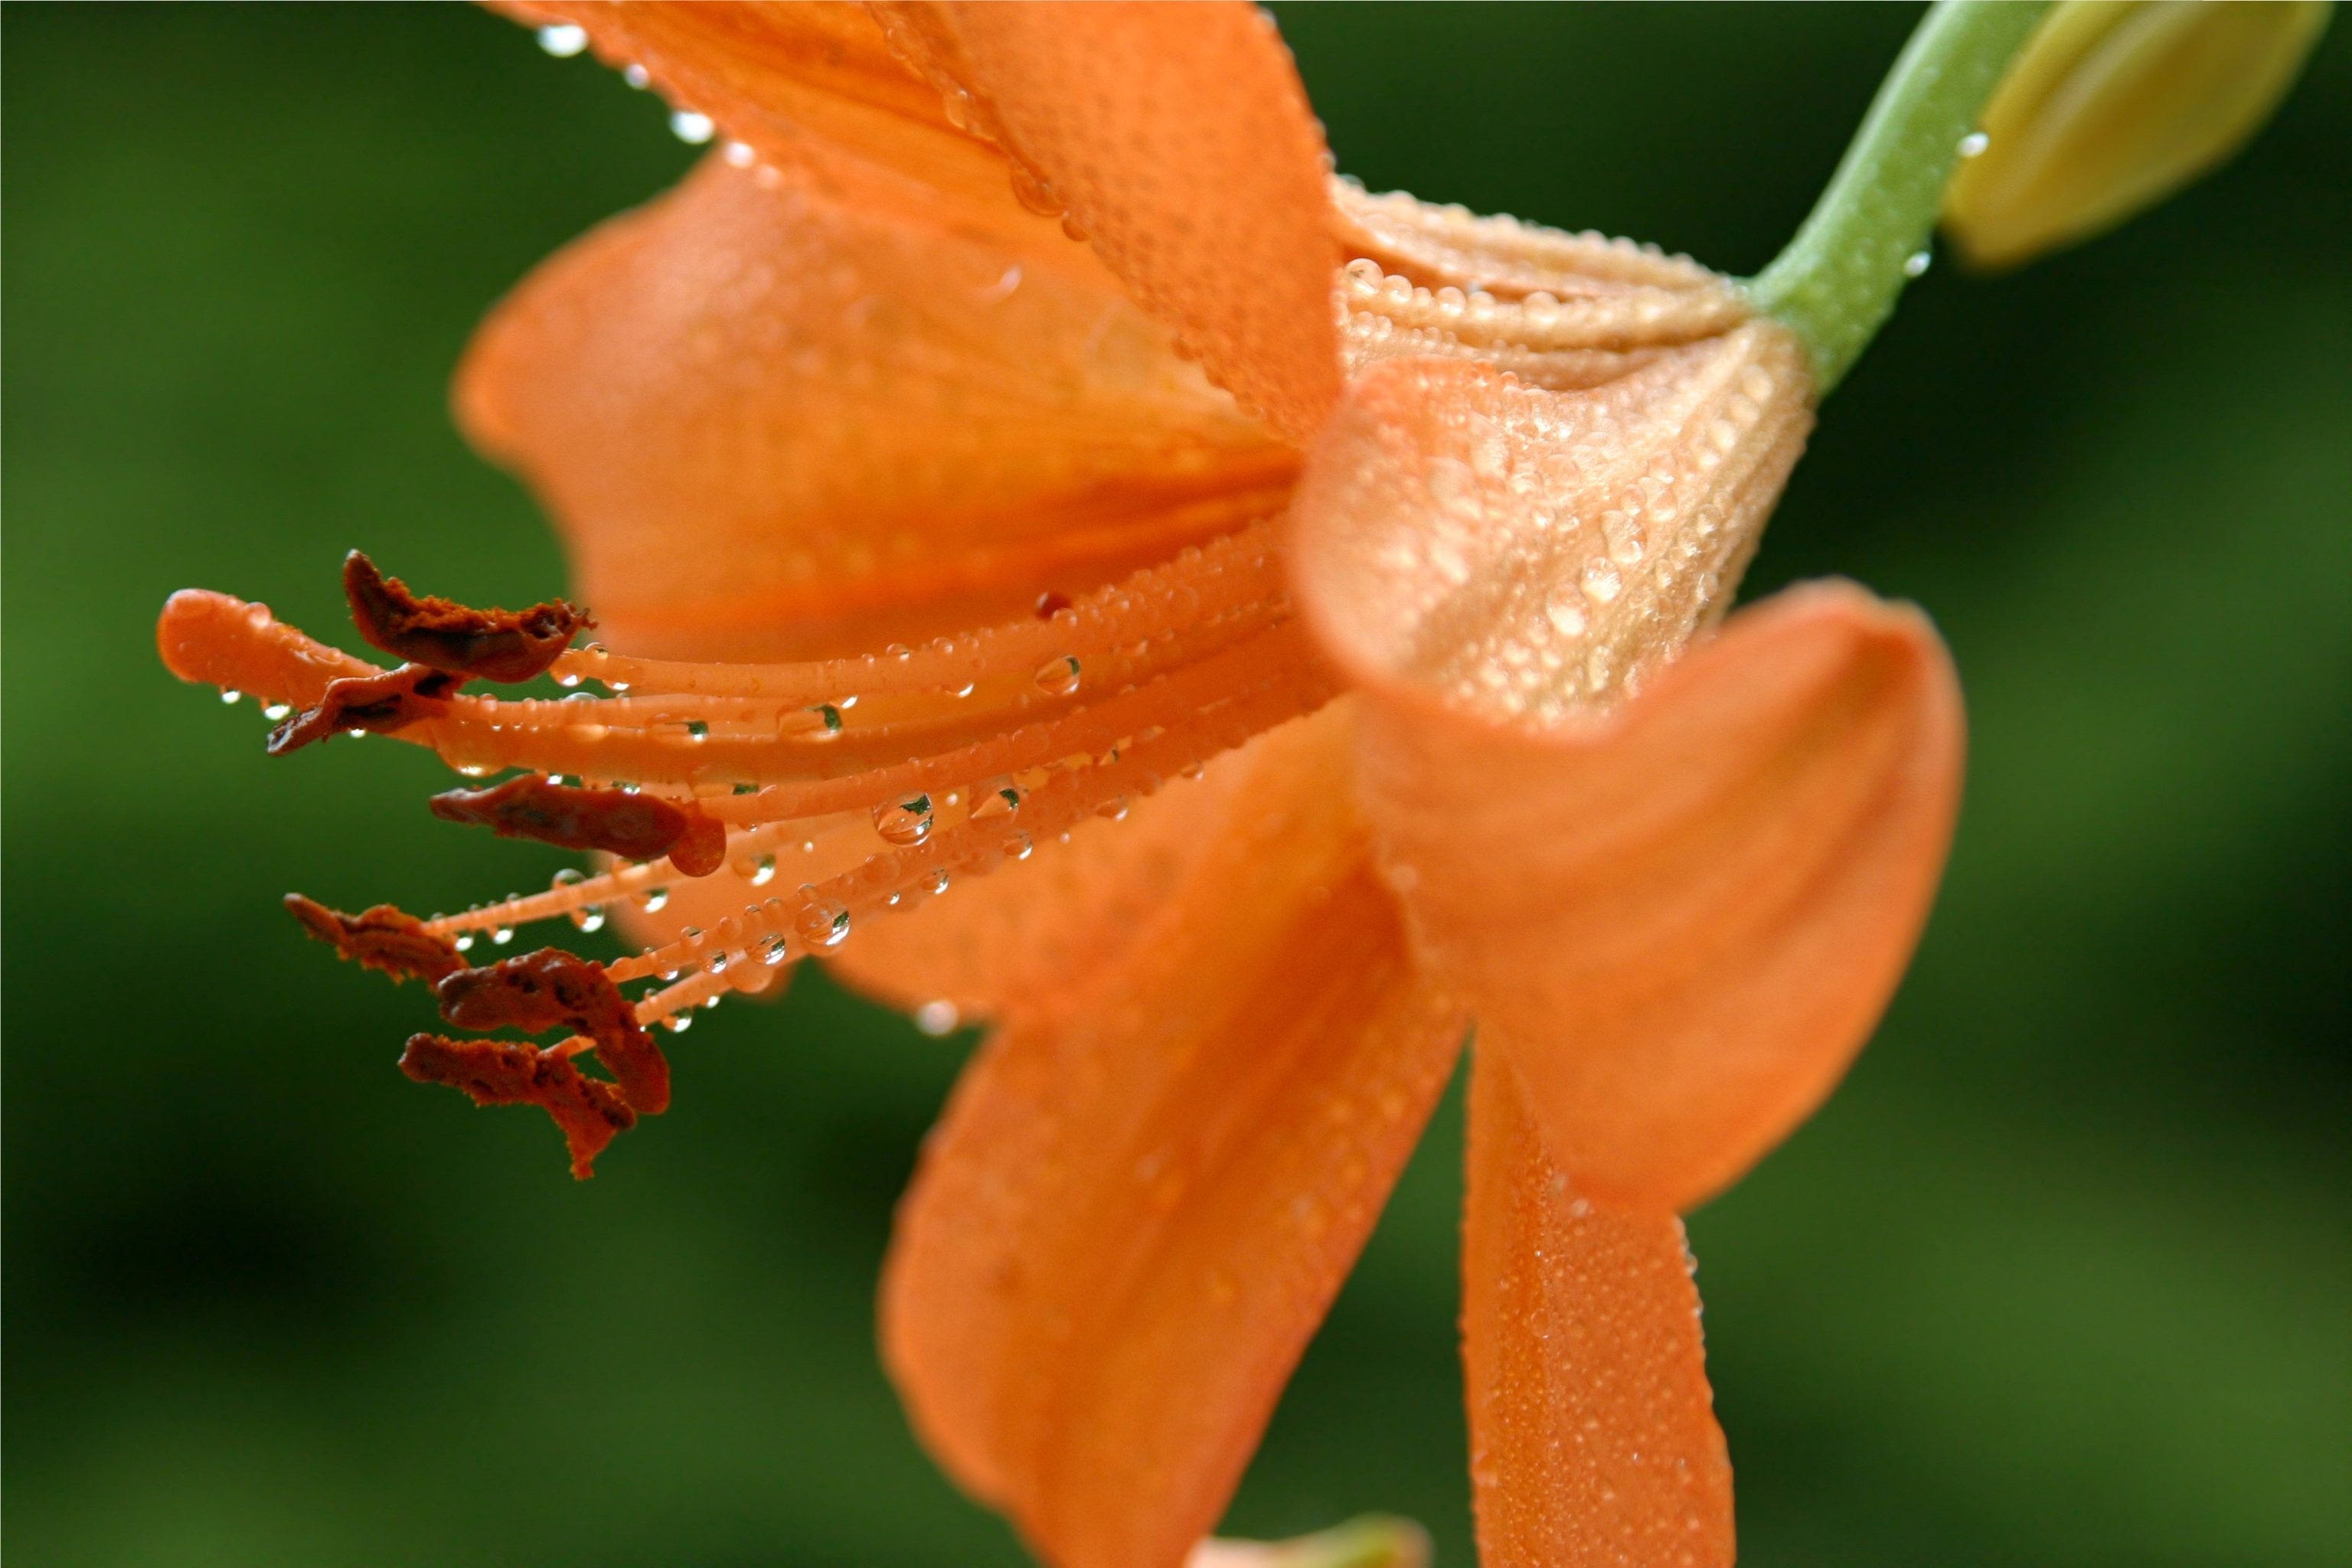
nature, plant, photography, leaf, flower, petal, summer, bouquet, orange, spring, produce, autumn, botany, yellow, garden, flora, wildflower, flowers, close up, petals, shrub, flowering, macro photography, blossomed, flowering plant, orange blossom, plant stem, land plant